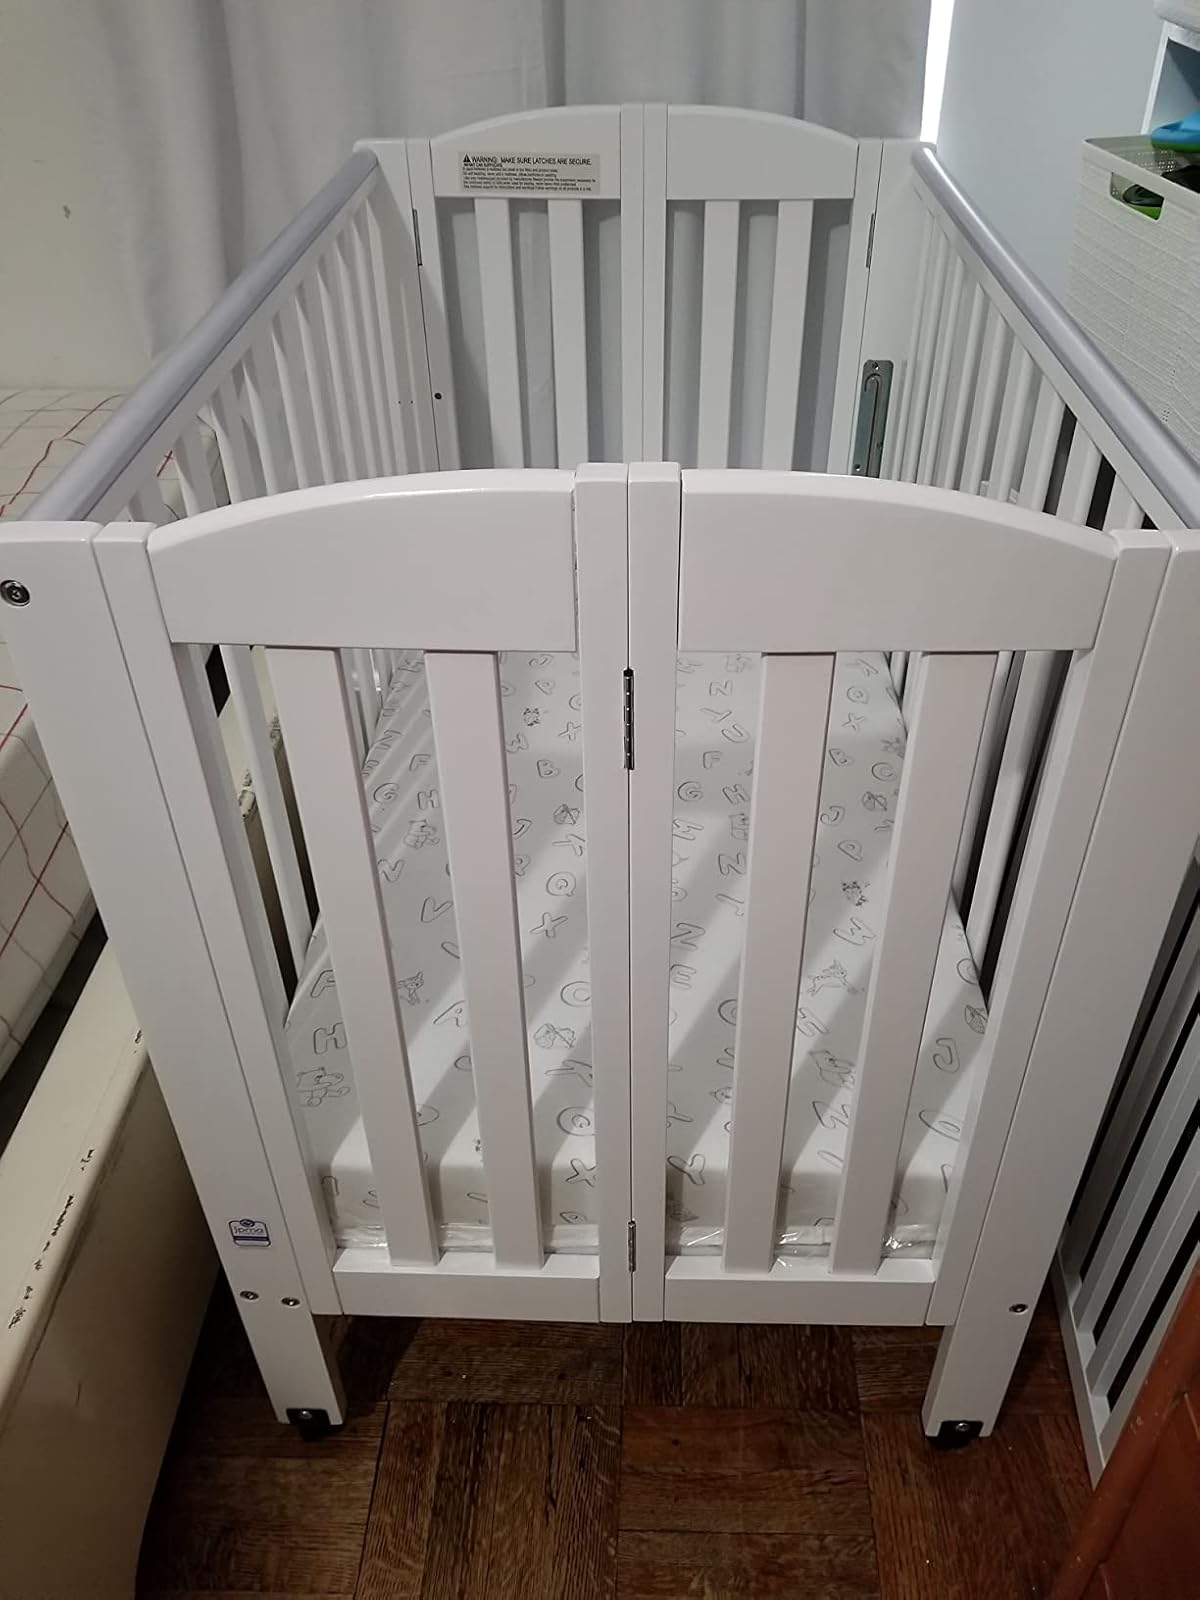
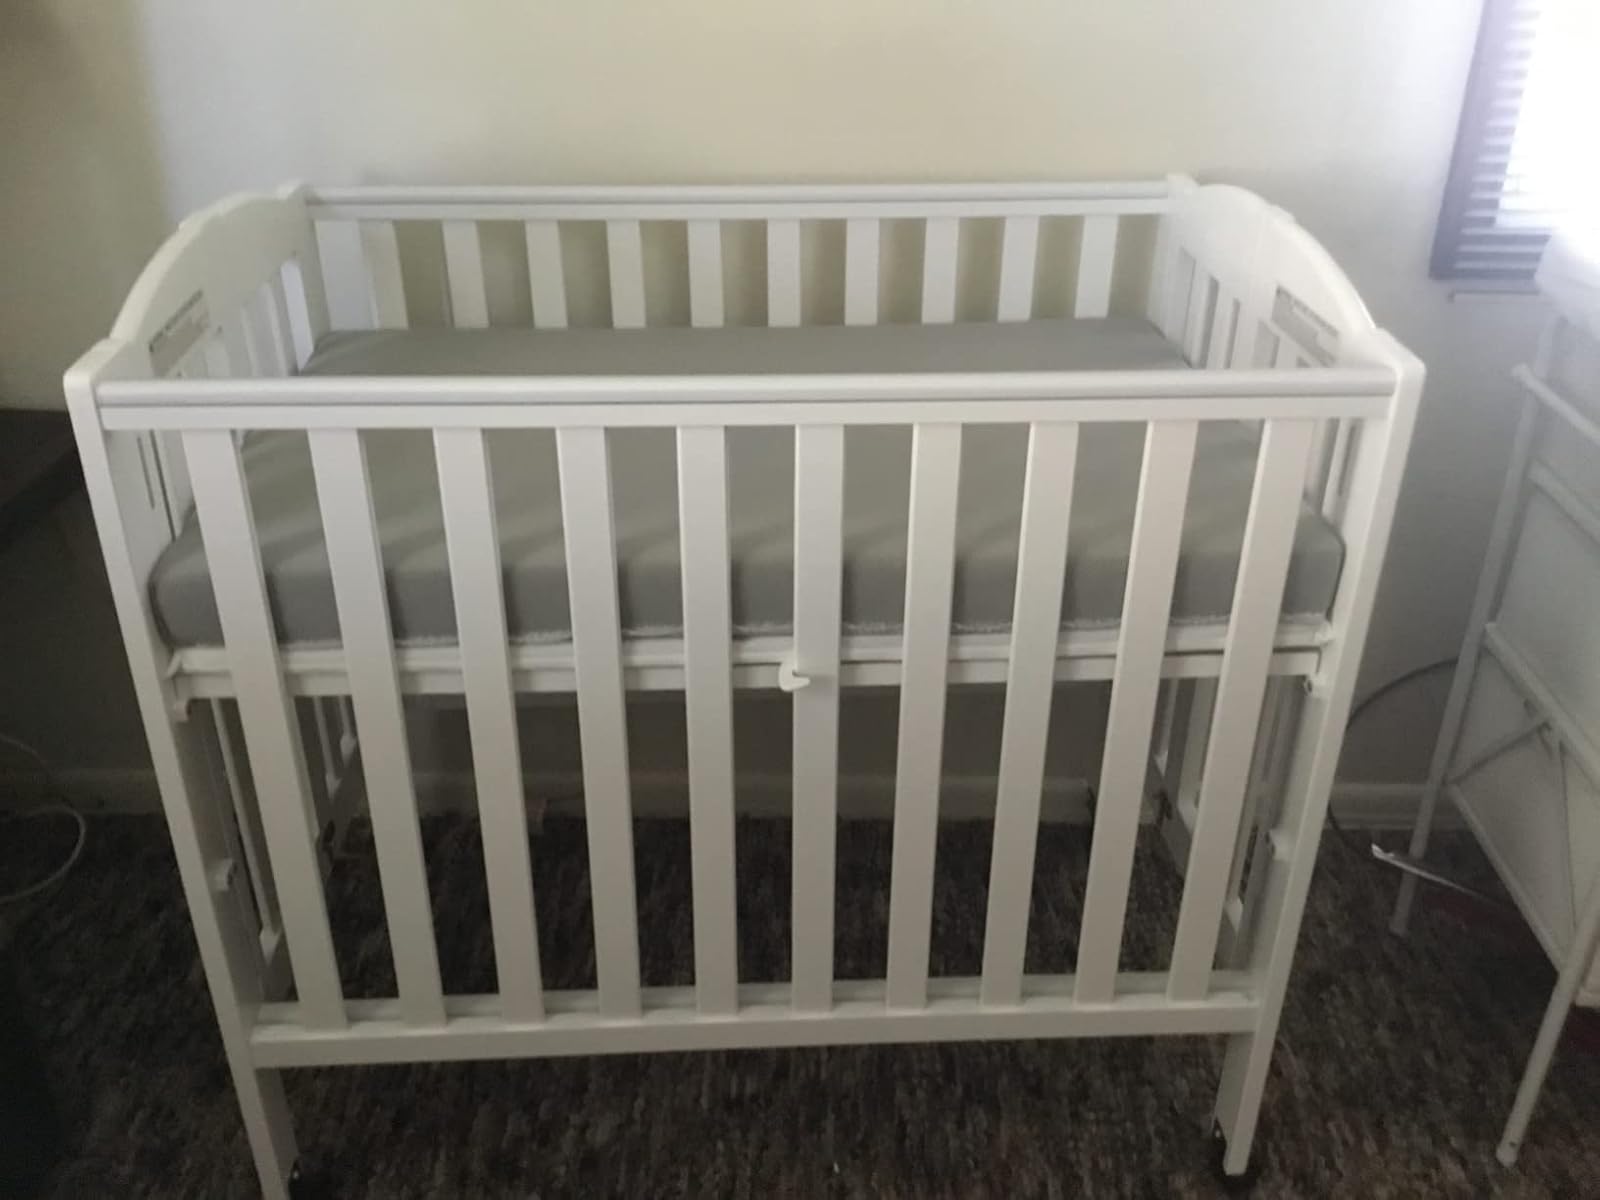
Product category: products_crib
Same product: yes